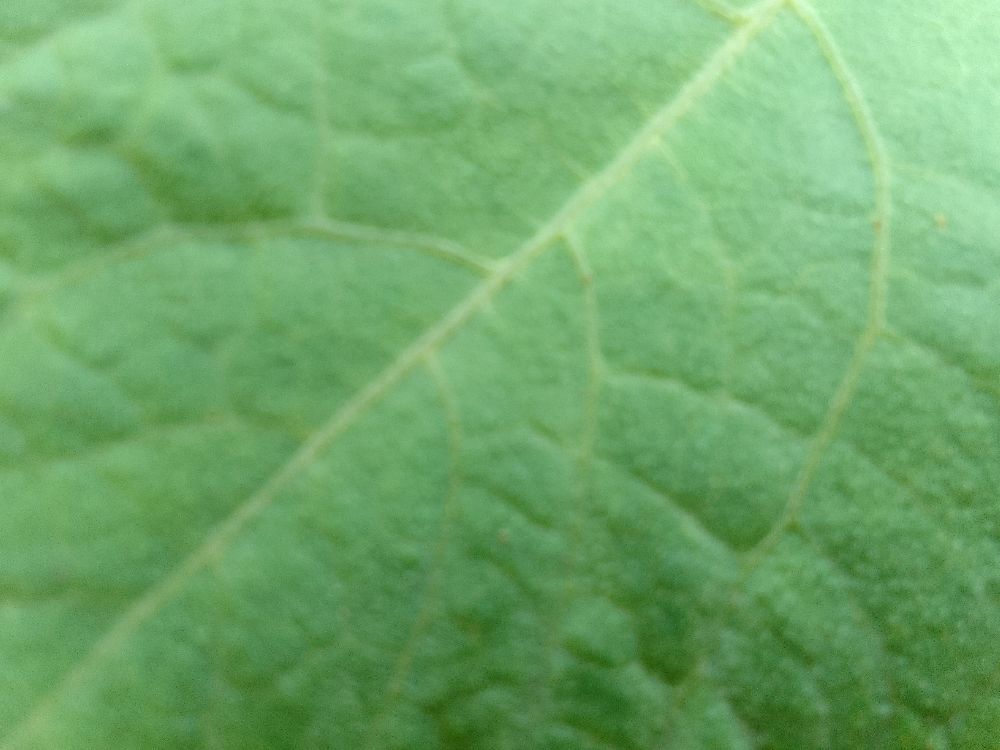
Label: healthy